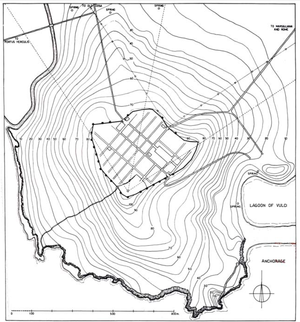
Cosa colonie romaine
Cosa est une cité antique d'Étrurie, qui fut colonie romaine sur la mer Tyrrhénienne.